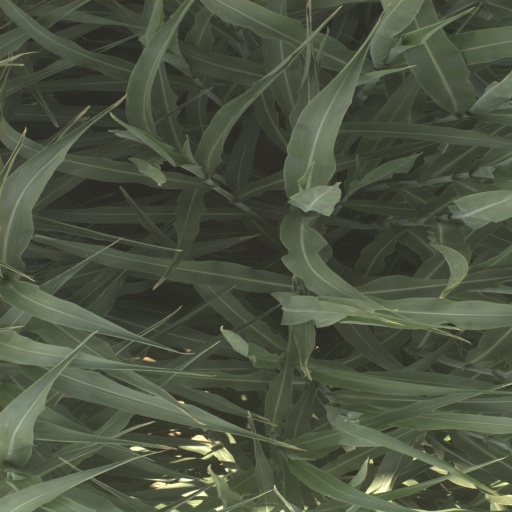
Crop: sorghum